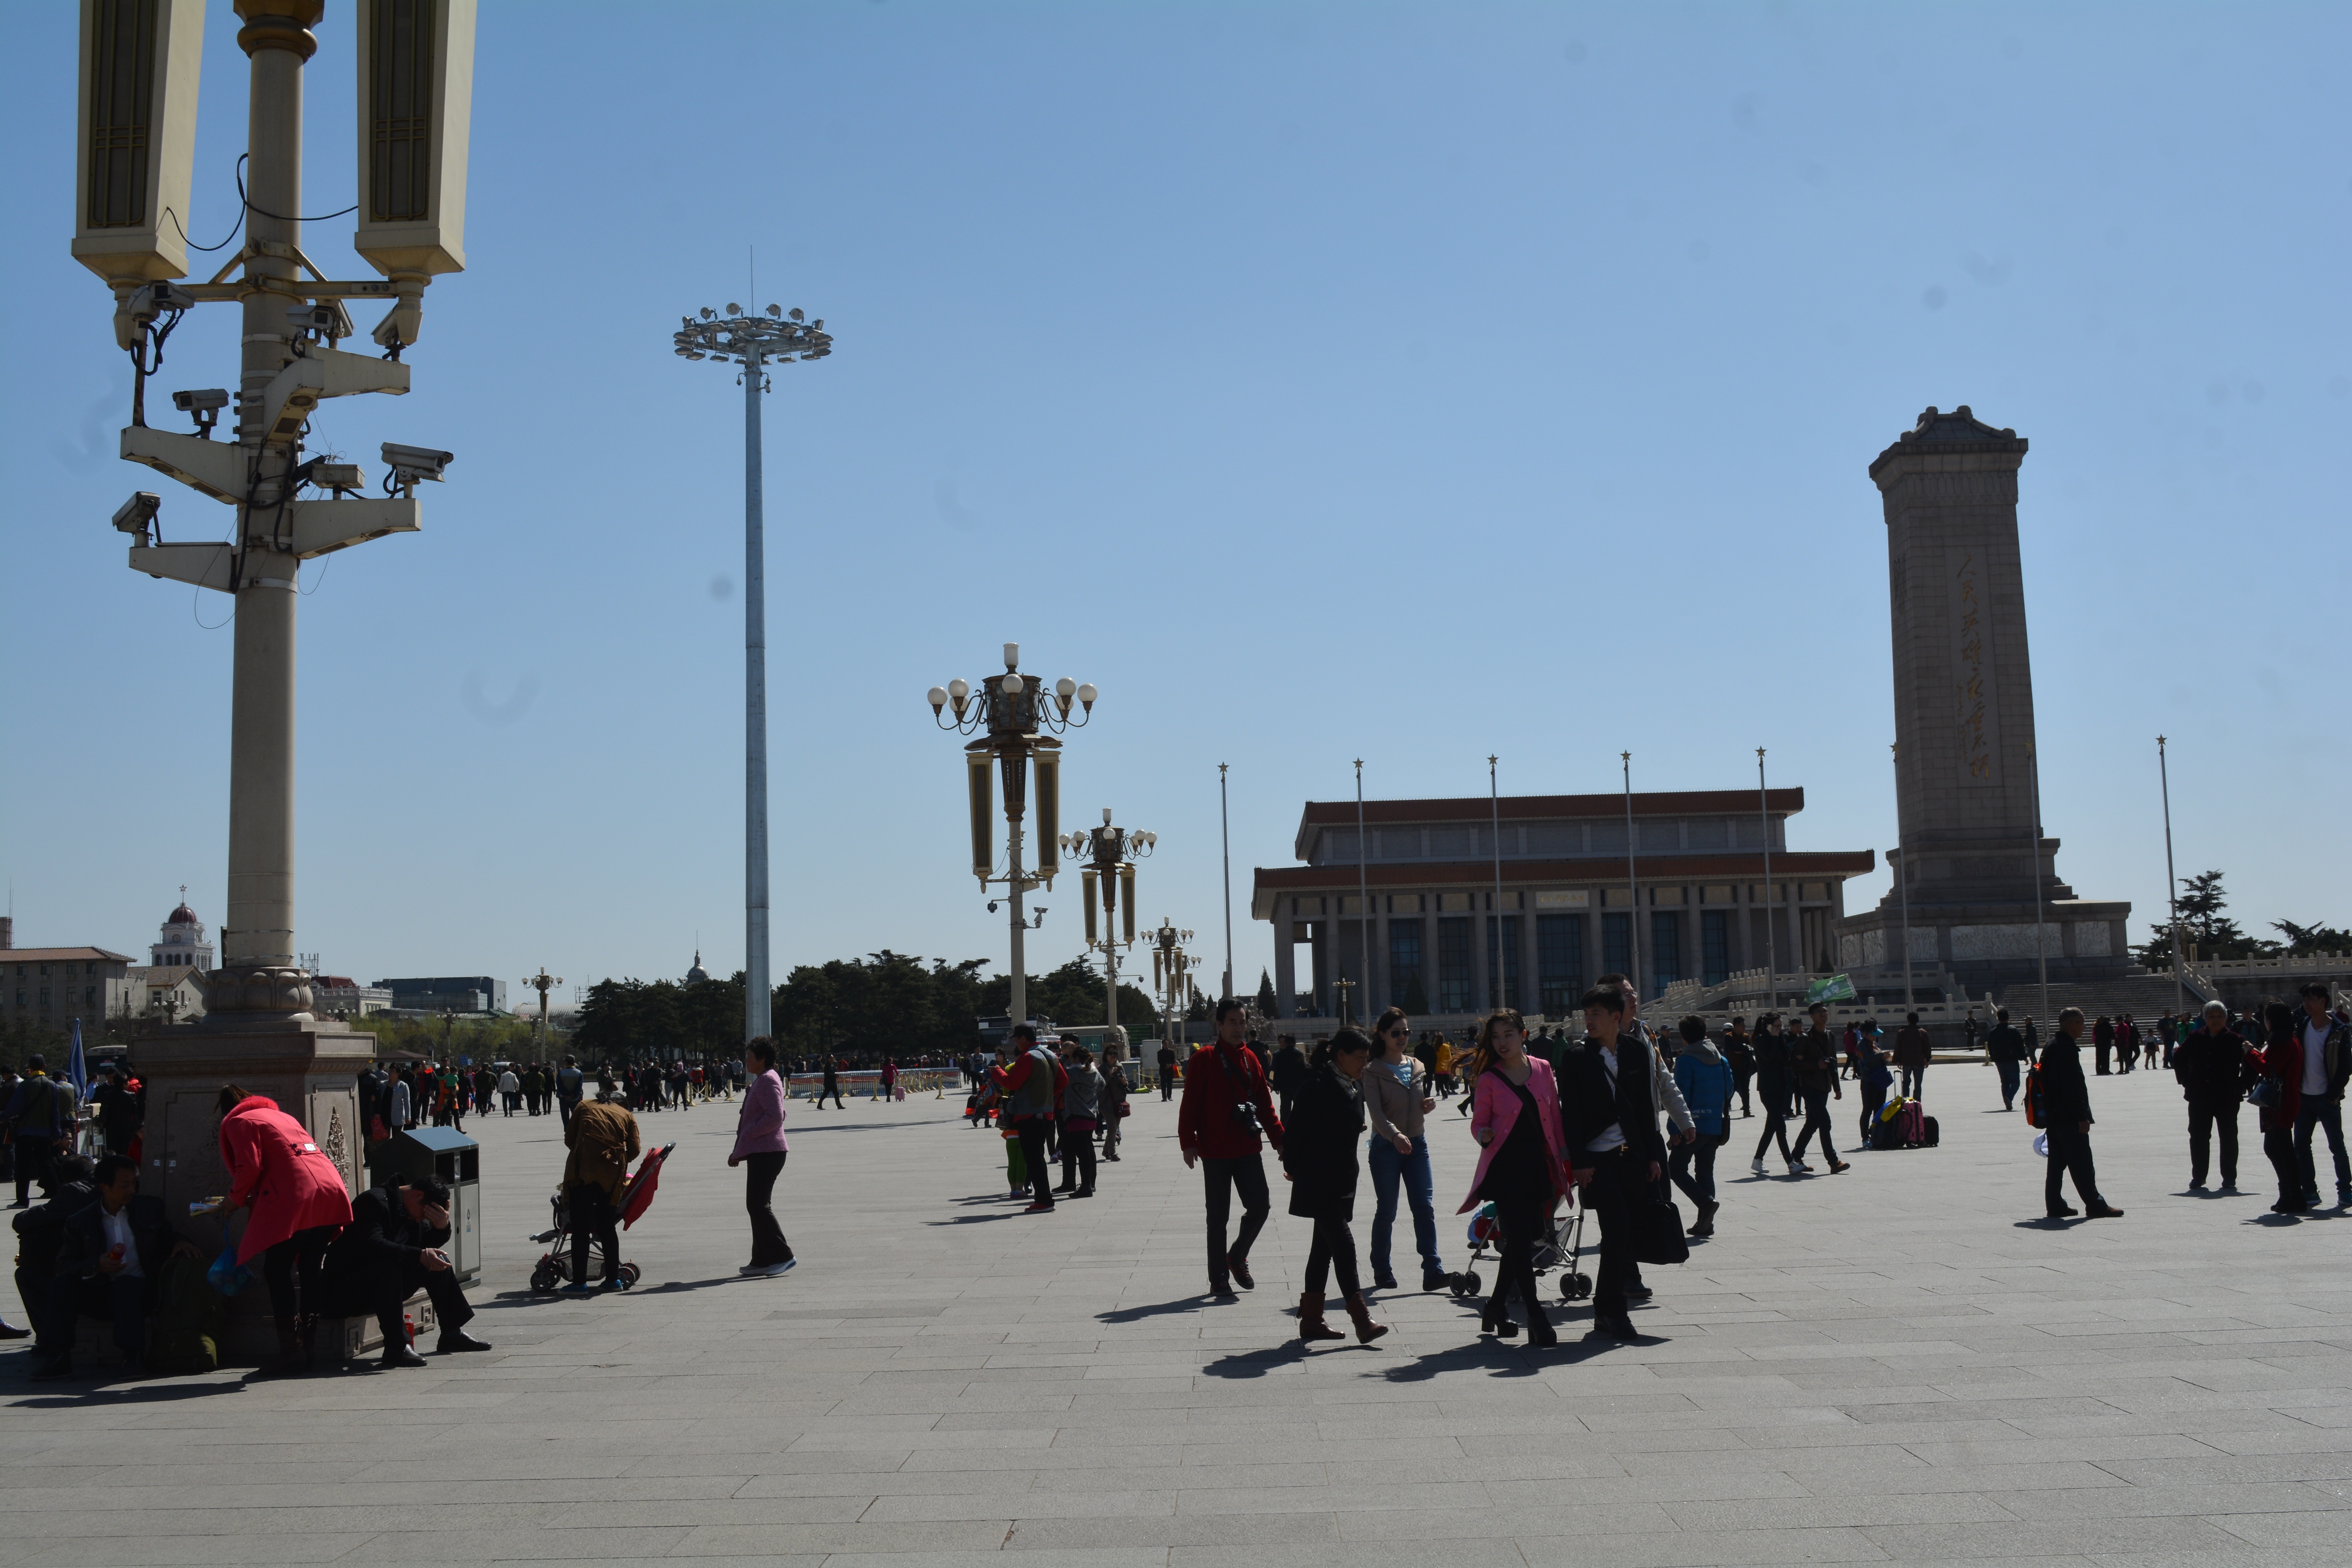
pedestrian, boardwalk, walkway, plaza, tourism, town square